Horowitz family

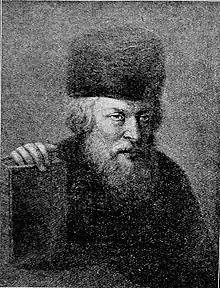
Painting of R. Shabbethai Horowitz (1590–1660) from the Jewish museum of Prague

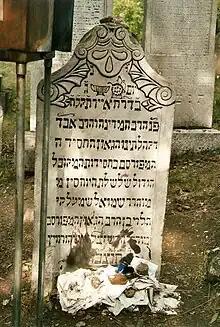
Grave of R. Shmelke Horowitz in Nikolsburg.

As the Jewish community in Prague expanded and the Bohemian Diet enacted land rights reform in 1501, permitting increased Jewish ownership of real estate in the city, the Horowitz family opted to sell its holdings in Hořovice. Consequently, in the early 16th century, they relocated to Prague and adopted the Horowitz surname.